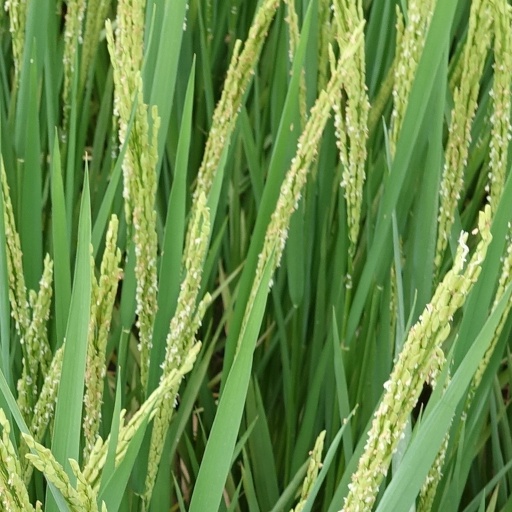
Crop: rice